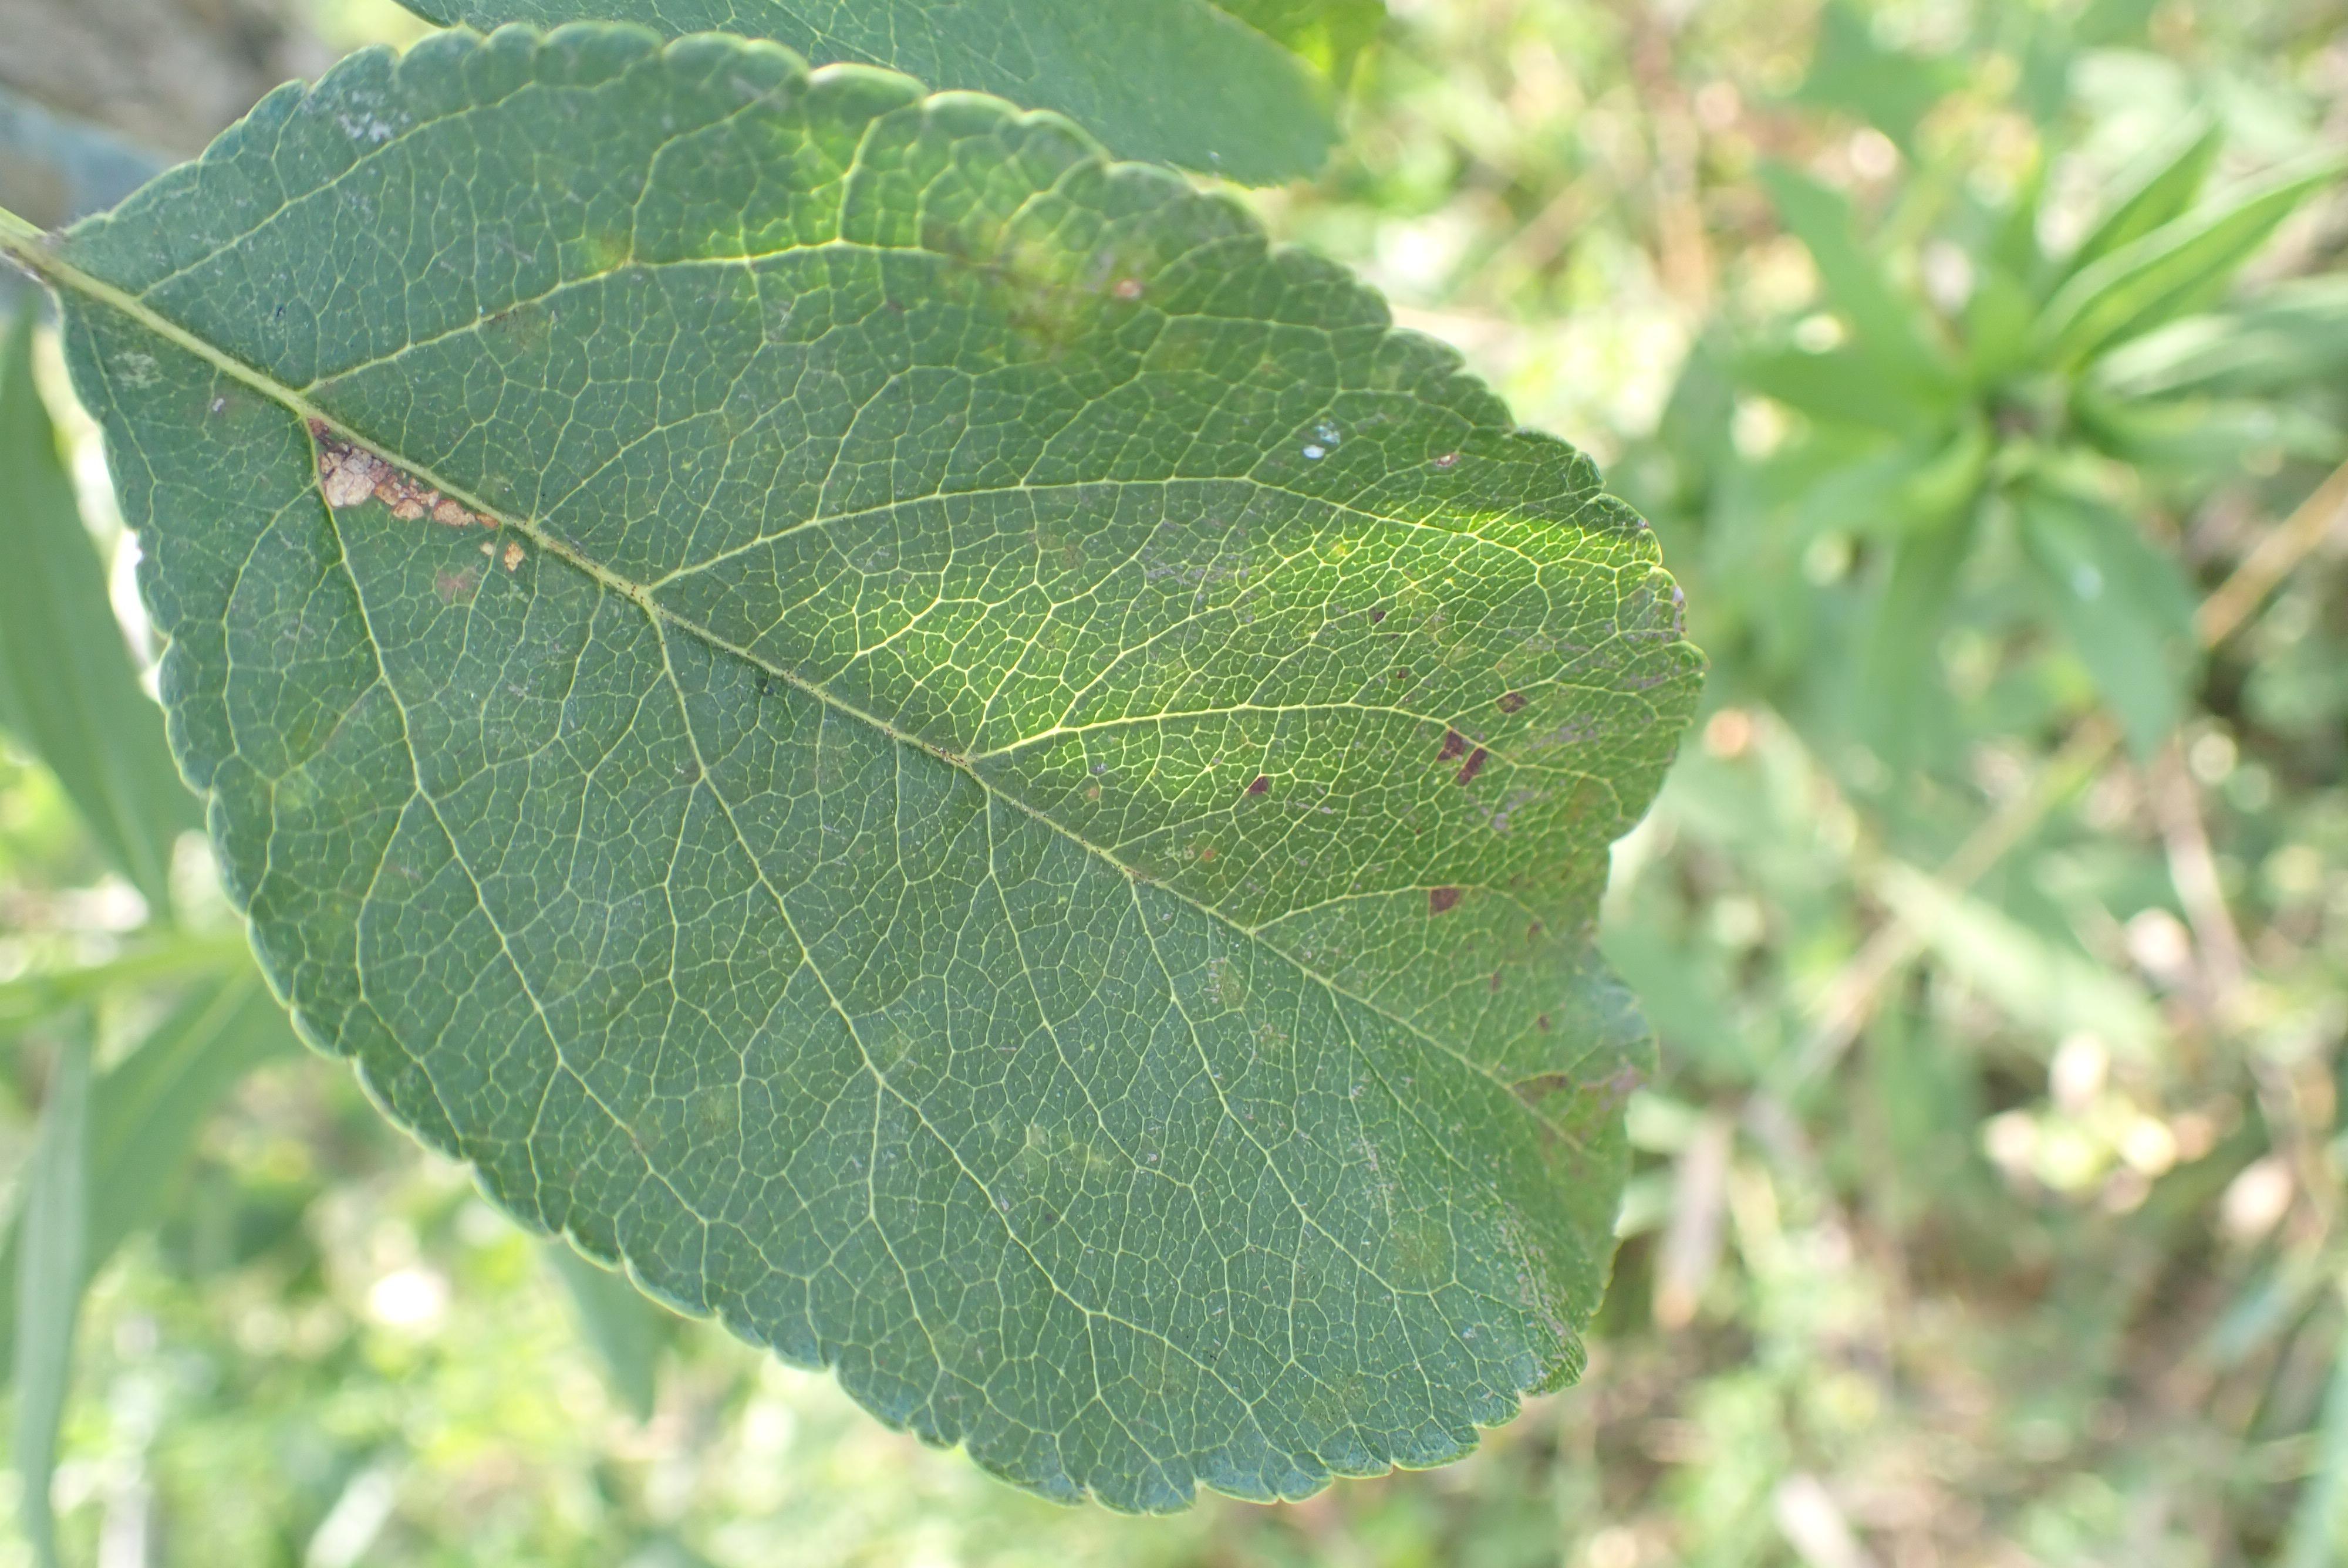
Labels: complex